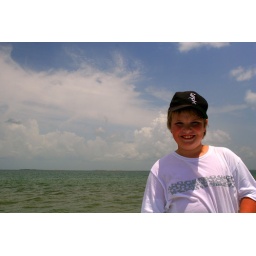
Spencer loves his opportunity to fish in the great blue ocean.